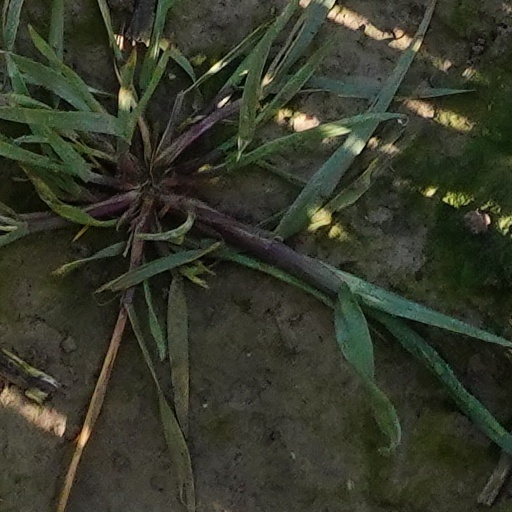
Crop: wheat